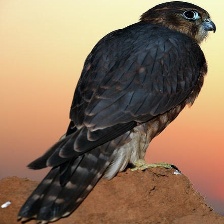
Species: MERLIN
Scientific name: FALCO COLUMBARIUS